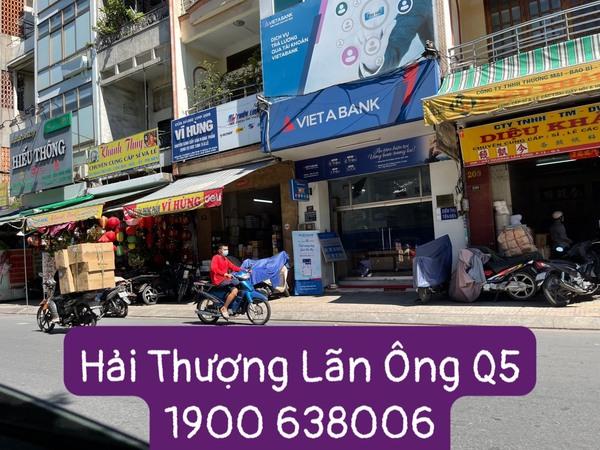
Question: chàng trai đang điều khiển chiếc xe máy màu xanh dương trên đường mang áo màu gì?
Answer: màu đỏ